Adultery

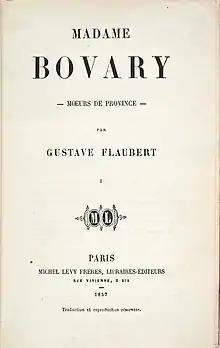
Title page of the first edition of Gustave Flaubert's "Madame Bovary" (Lévy, Paris, 1857).

Historically, female adultery often resulted in extreme violence, including murder (of the woman, her lover, or both, committed by her husband). Today, domestic violence is outlawed in most countries.